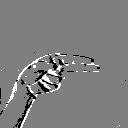
ASL letter: h